Snowy owl

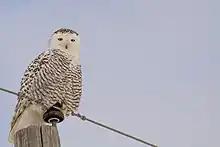
A potential high risk of electrocution exists for snowy owls in winter.

Egg-laying normally begins during early May to the first 10 days of June. Late thaws are harmful to them since they allow too little time for the full breeding process, with particularly importance given to good food supply in May for adults, even more so apparently than food supply in July when young are being fed. Late nests are possible cases of inexperienced pairs, low food supplies, bigamy or even replacement clutches. The clutch is extremely variable in size averaging around 7–9, with up to 15 or 16 eggs recorded in extreme cases. The clutch size very large relative to related species. Mean clutch sizes were 7.5 in a sample of 24 in Hooper Bay (range of 5–11); 6.7 in a sample of seven from Utqiaġvik (4–9); 9 in a sample of a sample of 5 in Baffin Island; 9.8 on Victoria Island; 8.4 (in a sample of 14) on Elsemere Island; 7.4 on Wrangel Island and 7.74 in Finnish Lapland. The average clutch size was 9.8 in a good year in Victoria Island while in a good year in Utqiaġvik the mean was 6.5. The clutch is laid directly to the ground and are pure, glossy white. An average egg is around with a range of heights from and diameter of .